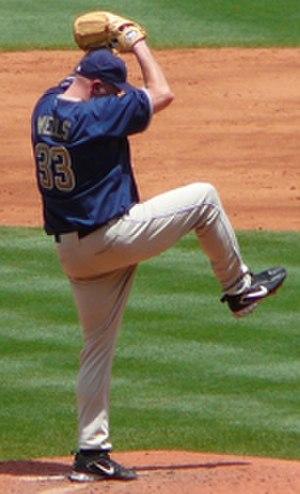
David Lee Wells est un lanceur gaucher de baseball ayant joué dans les Ligues majeures de 1987 à 2007.